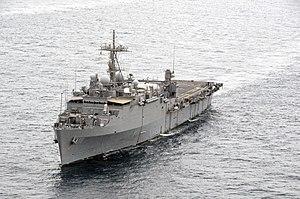
L'USS Ponce est un navire de classe Austin dans la United States Navy.